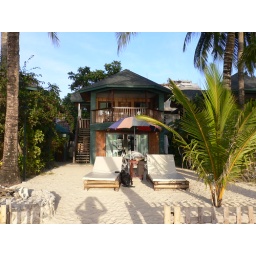
Vogel's beach house in BS3